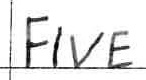
Label: five